Halifax Regional Fire and Emergency

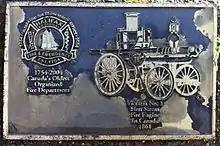
Halifax Fire Department - Plaque commemorating first Fire Department in Canada, Grand Parade (Halifax), Nova Scotia

Halifax originated as a British fortification in 1749, followed by Dartmouth in 1750 and Sackville in 1751. The Halifax Fire Service is the oldest fire department in Canada (1754). It was first known as the Union Fire Club and then became the Union Engine Company (1768). The Dartmouth Fire Department was eventually formed on the east side of the harbour in 1861.